Edward H. Forney

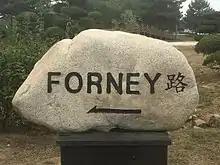
Stone commemorating the entrance to Forney Road on the ROK Marine Corps base in Pohang, South Korea. It opened in November 2010 at a ceremony involving the base commander and Forney's descendants.

He was ordered to Paris, France in September 1951 and spent next two years as an instructor at NATO Defense College. Forney then served assignments with the U.S. Element, Standing Group, NATO, Office of the Secretary of Defense (OSD), as a Member of the International Planning Teams and on U.S. Joint and Combined Committee.